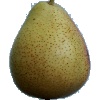
Label: Pear Forelle 1